David Joy (author)

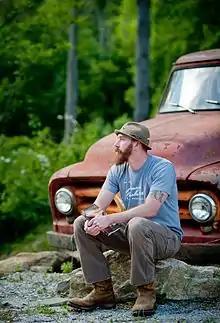

David Joy is the author of the Edgar Award–nominated novel "Where All Light Tends to Go" (G. P. Putnam's Sons, 2015), as well as the novels "The Weight of This World" (G. P. Putnam's Sons, 2017), "The Line That Held Us" (G. P. Putnam's Sons, 2018), and "When These Mountains Burn" (G. P. Putnam's Sons, 2020). He is also the author of the memoir "Growing Gills: A Fly Fisherman's Journey" (Bright Mountain Books, 2011), which was a finalist for the Reed Environmental Writing Award and the Ragan Old North State Award.